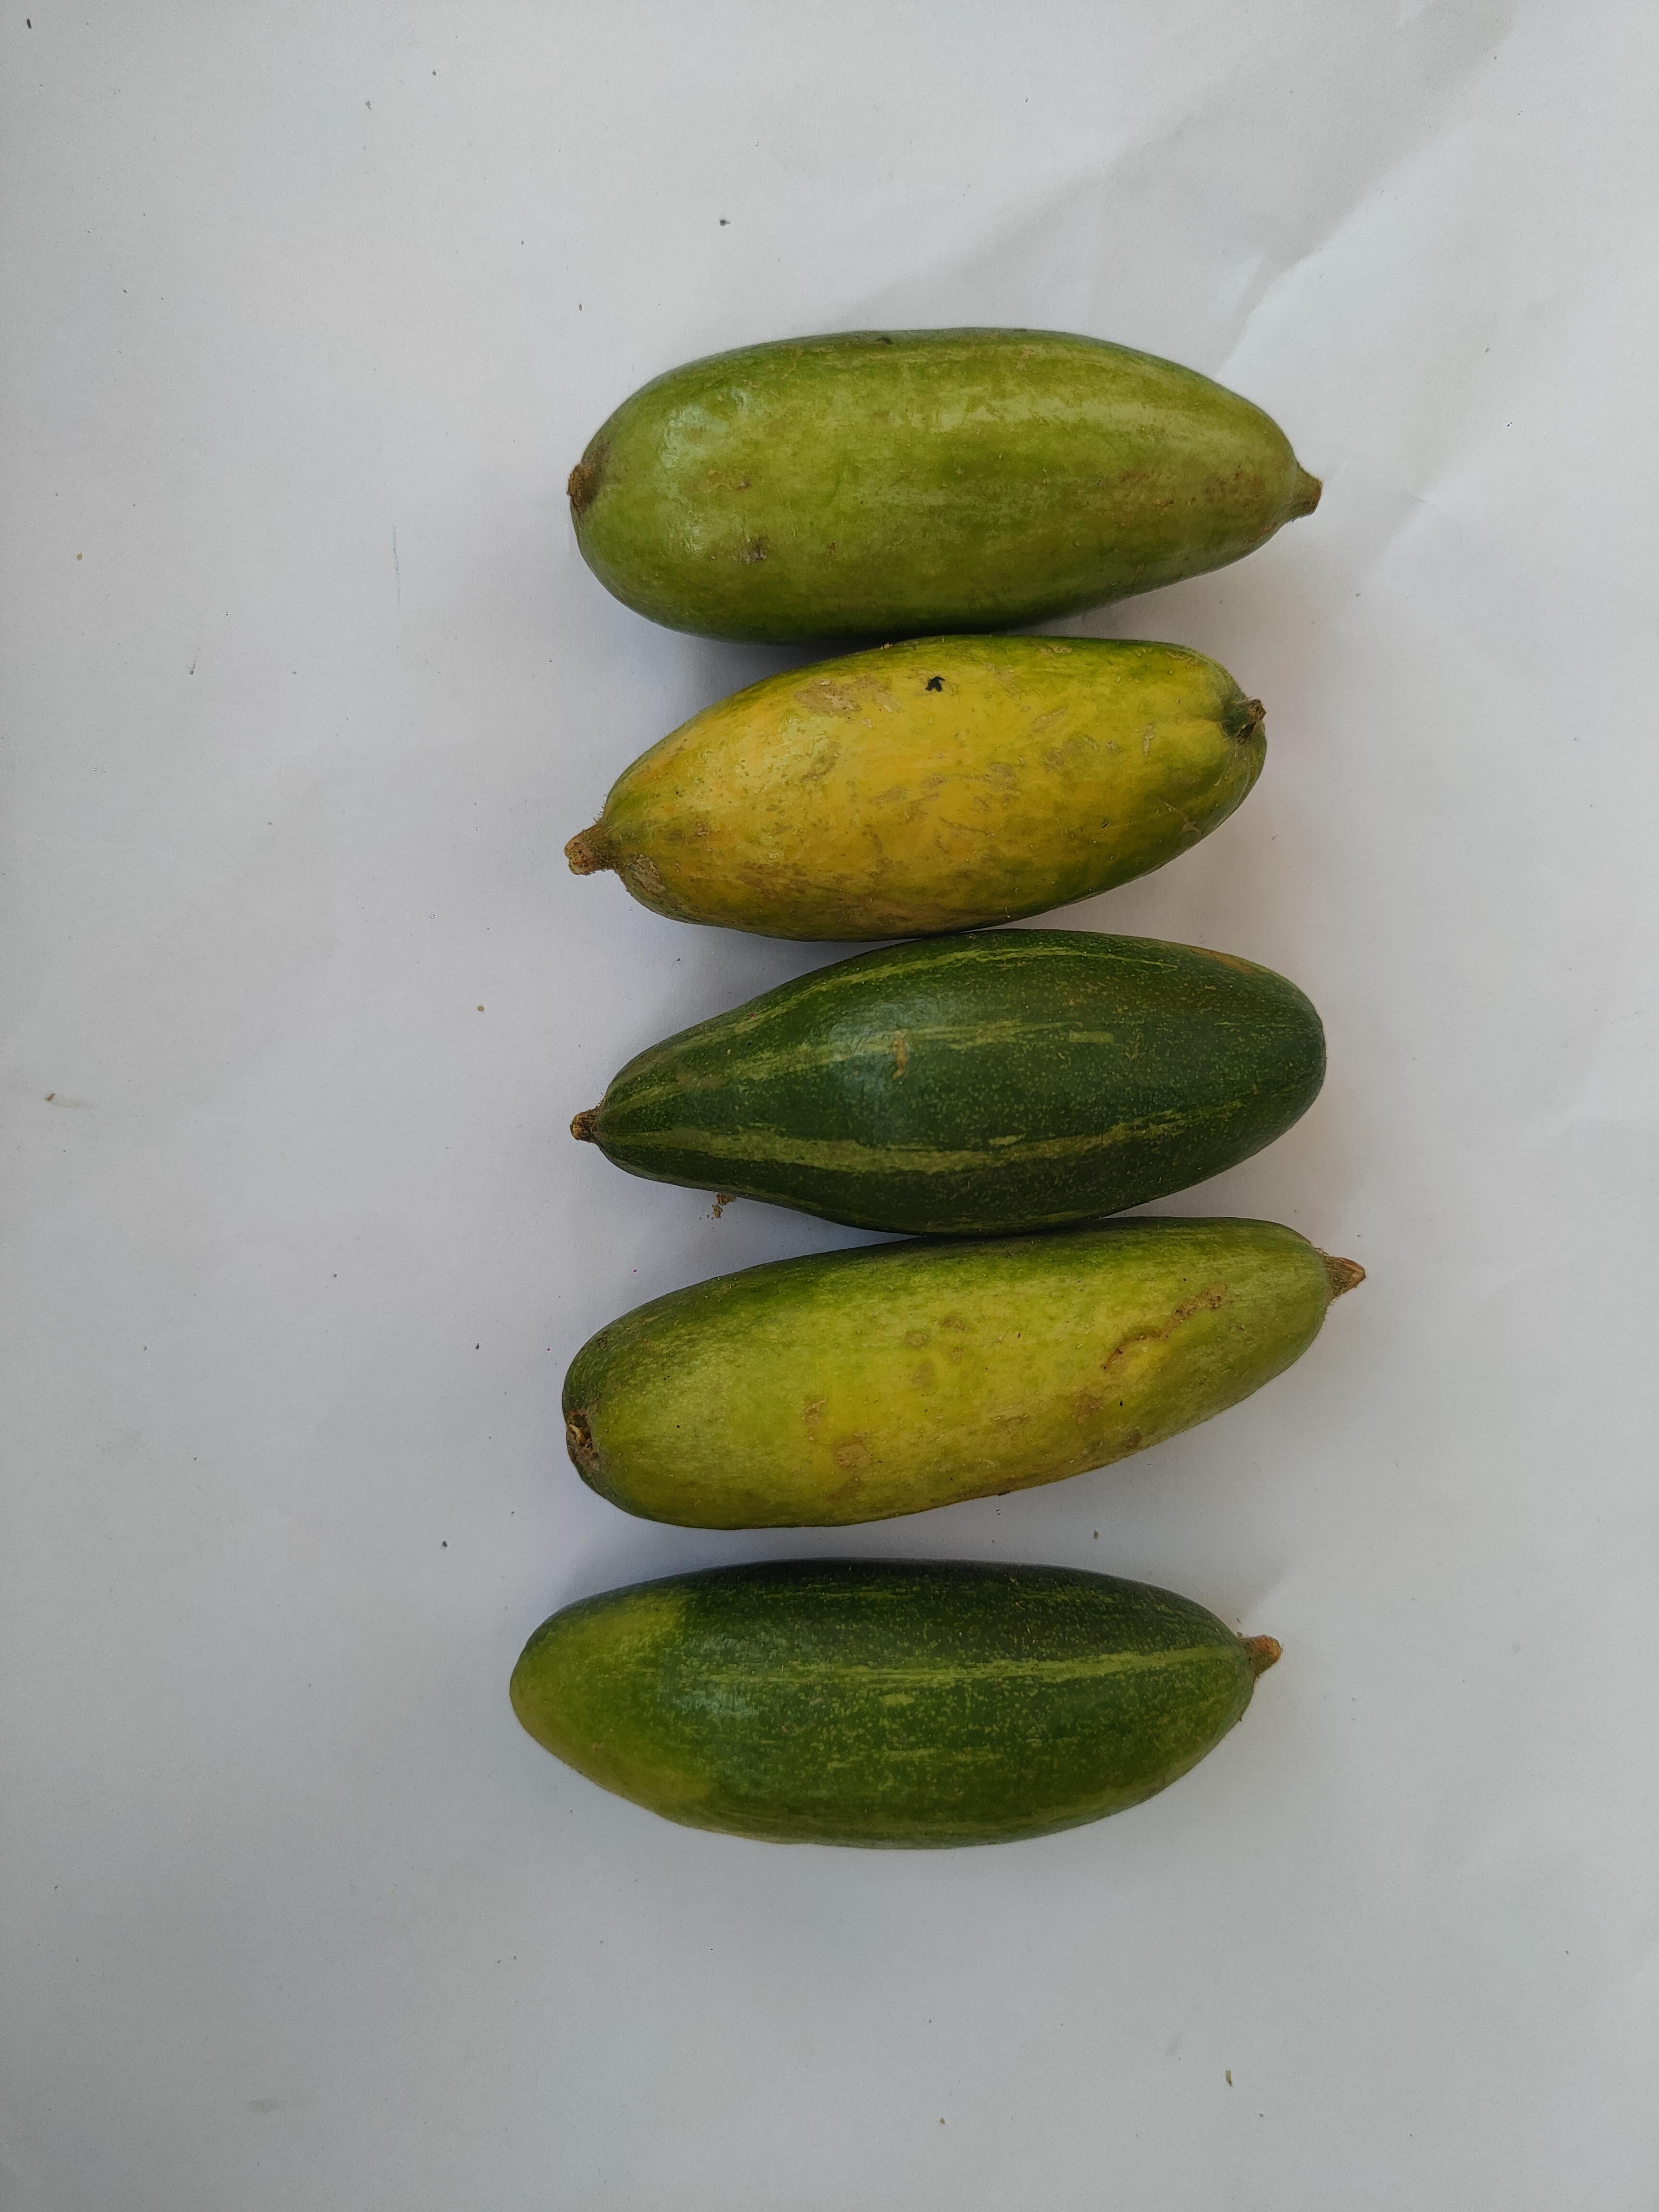
Label: Pointed gourd